Palestine Communist Party

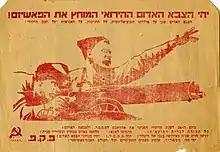
PKP propaganda during the Second World War, calling for support of the Red Army and using the Chapaev film poster

The Palestine Communist Party ("Palestinische Komunistische Partei", abbreviated PKP) was a political party in the British Mandate of Palestine formed in 1923 through the merger of the Palestinian Communist Party and the Communist Party of Palestine. In 1924 the party was recognized as the Palestinian section of the Communist International. In its early years, the party was predominantly Jewish, but held an anti-Zionist position.